List of The Quintessential Quintuplets characters

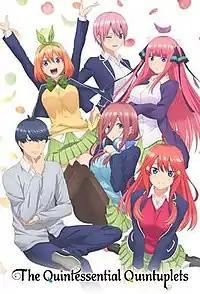
A promotional poster of the anime adaptation featuring (clockwise from the bottom left) Futaro, Yotsuba, Ichika, Nino, Itsuki, and Miku

This is a list of characters from the anime and manga series "The Quintessential Quintuplets".